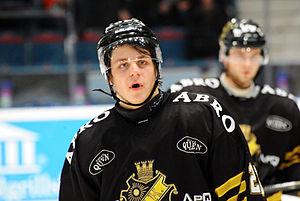
Mattias Janmark-Nylén est un joueur professionnel suédois de hockey sur glace. Il évolue au poste d'attaquant.